Answer in natural language. How many Doorways are visible in the scene? Choose between the following options: 5, 1, 1, 6 or 4
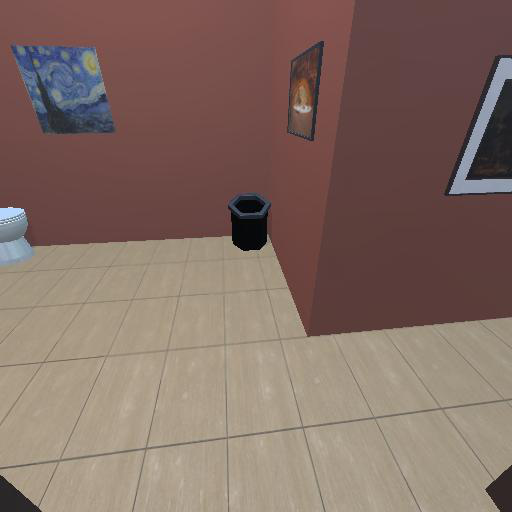
<answer>1</answer>